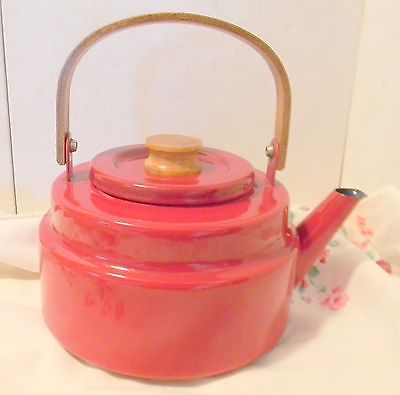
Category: kettle